Durham University

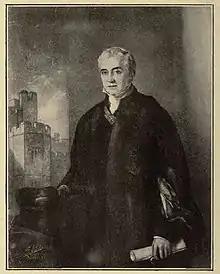
Archdeacon Charles Thorp, founder and first Warden of Durham

Ushaw College, 5 miles west of Durham, is a former Catholic seminary that is a licensed hall of residence of the university. It hosts parts of the Business School and of the Centre for Catholic Studies, with the university having committed to leasing the East Wing until 2027 and to establishing a residential research library at Ushaw.